Tonight with Craig Doyle

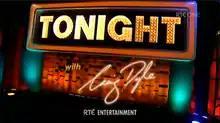
Opening shot from "Tonight with Craig Doyle"

Tonight with Craig Doyle is a talk show hosted by Craig Doyle that was broadcast on RTÉ One for one series in 2010. The show featured guest interviews, audience participation and live music. "Tonight with Craig Doyle" was broadcast every Saturday night during the spring season directly after the .